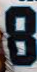
Number: 8